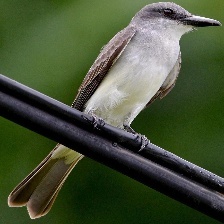
Species: GRAY KINGBIRD
Scientific name: TYRANNUS DOMINICENSIS